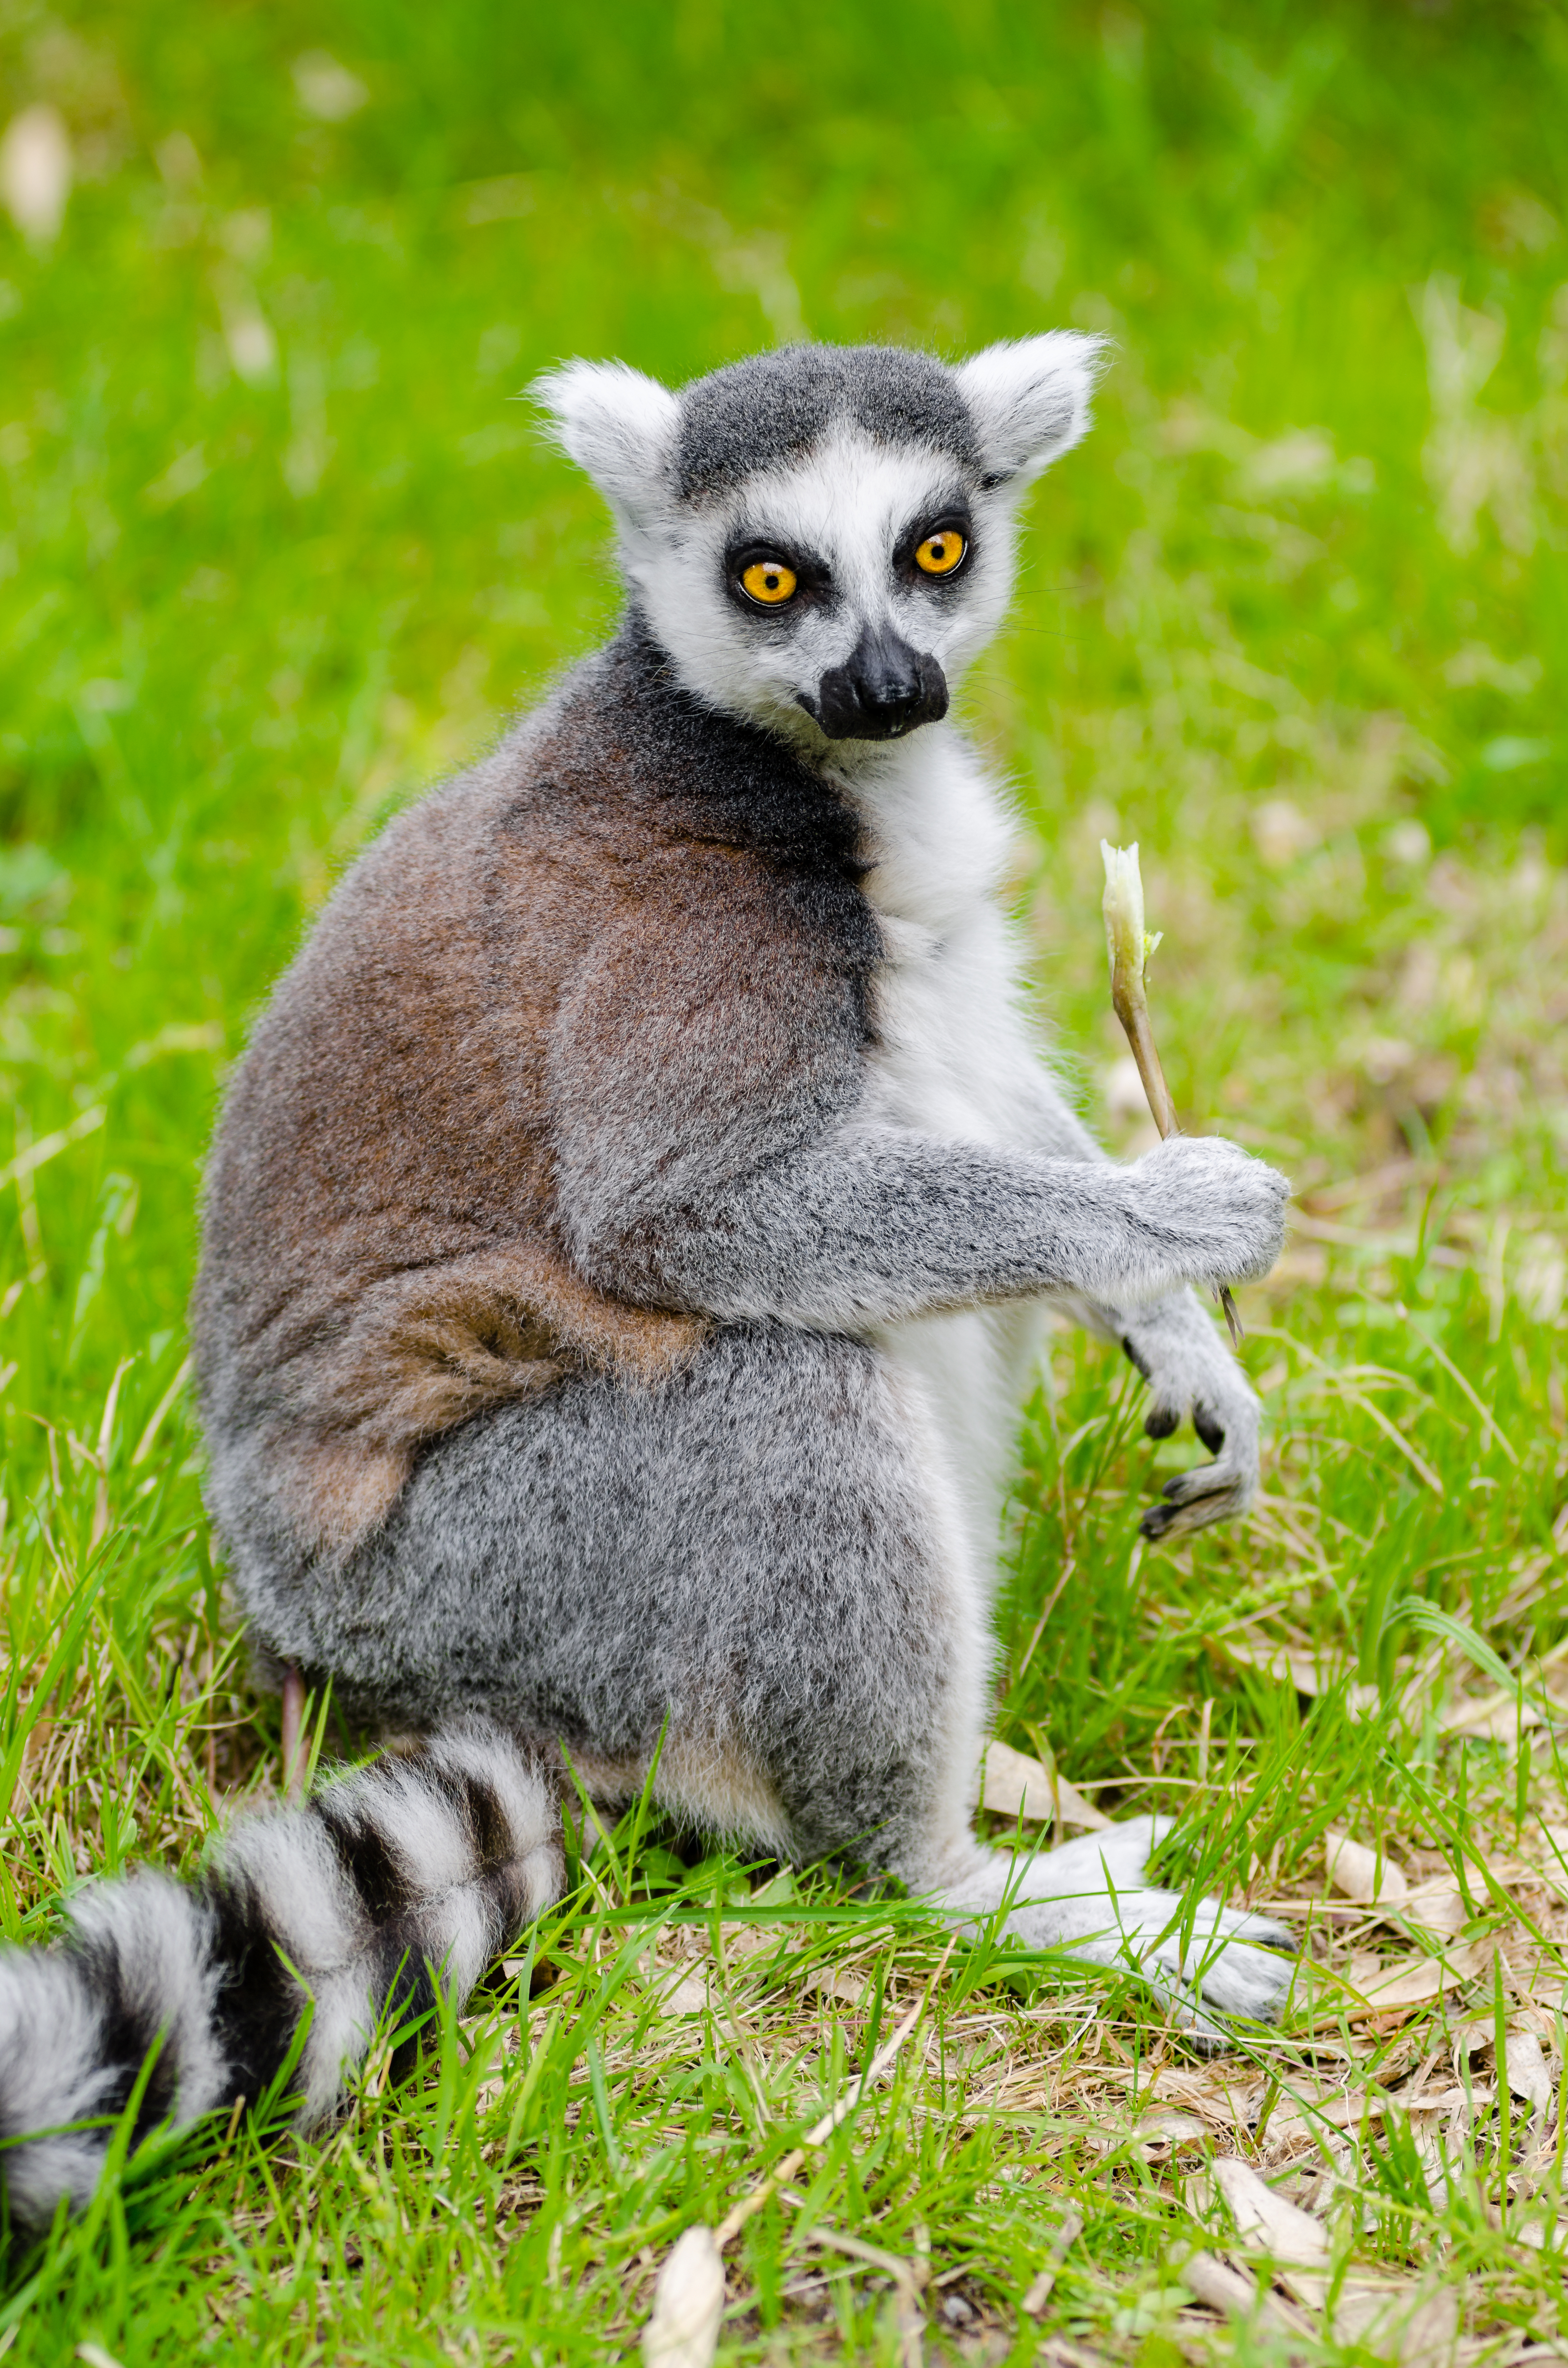
animal, wildlife, zoo, mammal, fauna, primate, madagascar, vertebrate, lemur, marsupial